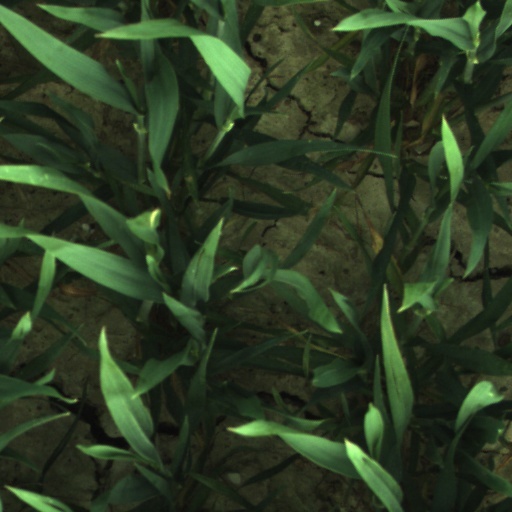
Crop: wheat